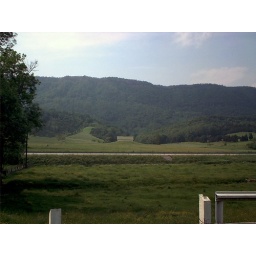
Indian Mound near Ewing, all but the roof of the barn is obscured by the mound.